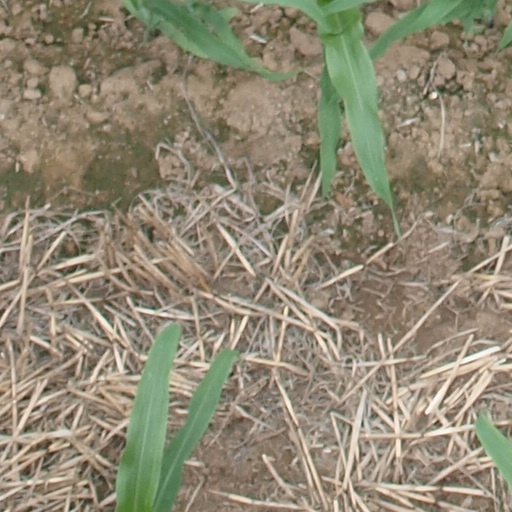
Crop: maize; corn